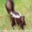
Label: skunk